Zyklon B

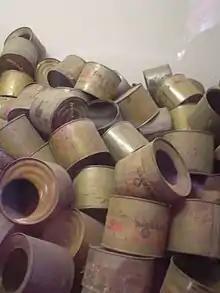
Empty Zyklon B canisters found by the Allies at Auschwitz-Birkenau in 1945

In early 1942, the Nazis began using Zyklon B as the preferred killing tool in extermination camps during the Holocaust. They used it to murder roughly 1.1 million people in gas chambers at Auschwitz-Birkenau, Majdanek, and elsewhere. Zyklon B was preferred because it was assumed to be a "humane" killing method, with the Nazis priding themselves as "civilized killers". Most of the victims were Jews, and by far the majority of murders using this method took place at Auschwitz. Distributor Heli supplied Zyklon B to Mauthausen, Dachau, and Buchenwald, and Testa supplied it to Auschwitz and Majdanek; camps also occasionally bought it directly from the manufacturers. Some 56 tonnes of the 729 tonnes sold in Germany in 1942–44 were sold to concentration camps, amounting to about 8 percent of domestic sales. Auschwitz received 23.8 tonnes, of which 6 tonnes were used for fumigation. The remainder was used in the gas chambers or lost to spoilage (the product had a stated shelf life of only three months). Testa conducted fumigations for the "Wehrmacht" and supplied them with Zyklon B. They also offered courses to the SS in the safe handling and use of the material for fumigation purposes. In April 1941, the German agriculture and interior ministries designated the SS as an authorized applier of the chemical, which meant they were able to use it without any further training or governmental oversight.